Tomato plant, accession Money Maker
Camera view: bottom (45 deg); turntable rotation: 120 degrees
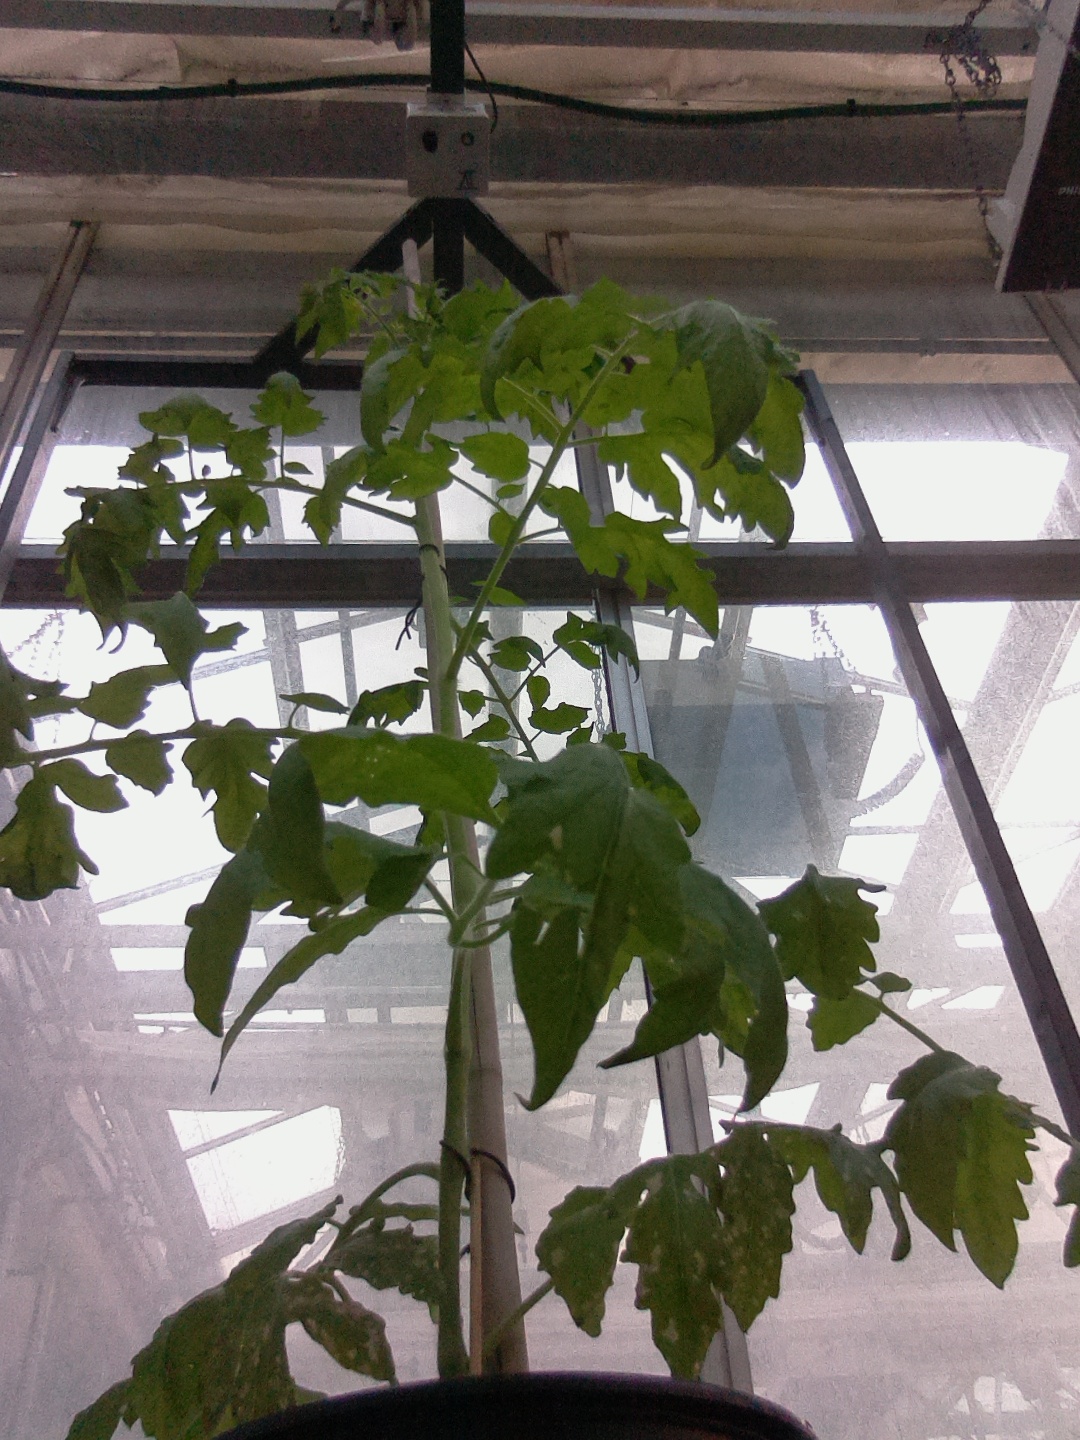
BBCH growth stage 60: First flowers open